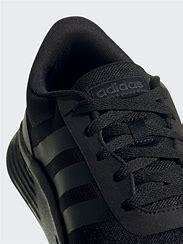
Brand: Adidas
Model: Lite Racer 2